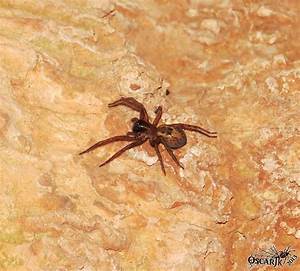
Label: ragno